Greenville, Mississippi

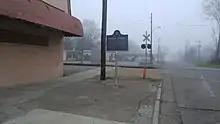
Nelson Street Mississippi Blues Trail Marker

The town (the second Greenville, eventually also referred to as Old Greenville by its residents who may not have been familiar with Mississippi's first Greenville, which by then had disappeared) was destroyed during the Union Army's actions related to the siege of Vicksburg. Troops from a Union gunboat landed at Greenville. In retaliation for being fired upon, they burned every building. The inhabitants took refuge in plantation homes of the area. When the war ended, veterans of Mississippi regiments returned to find Greenville in a state of ruin.